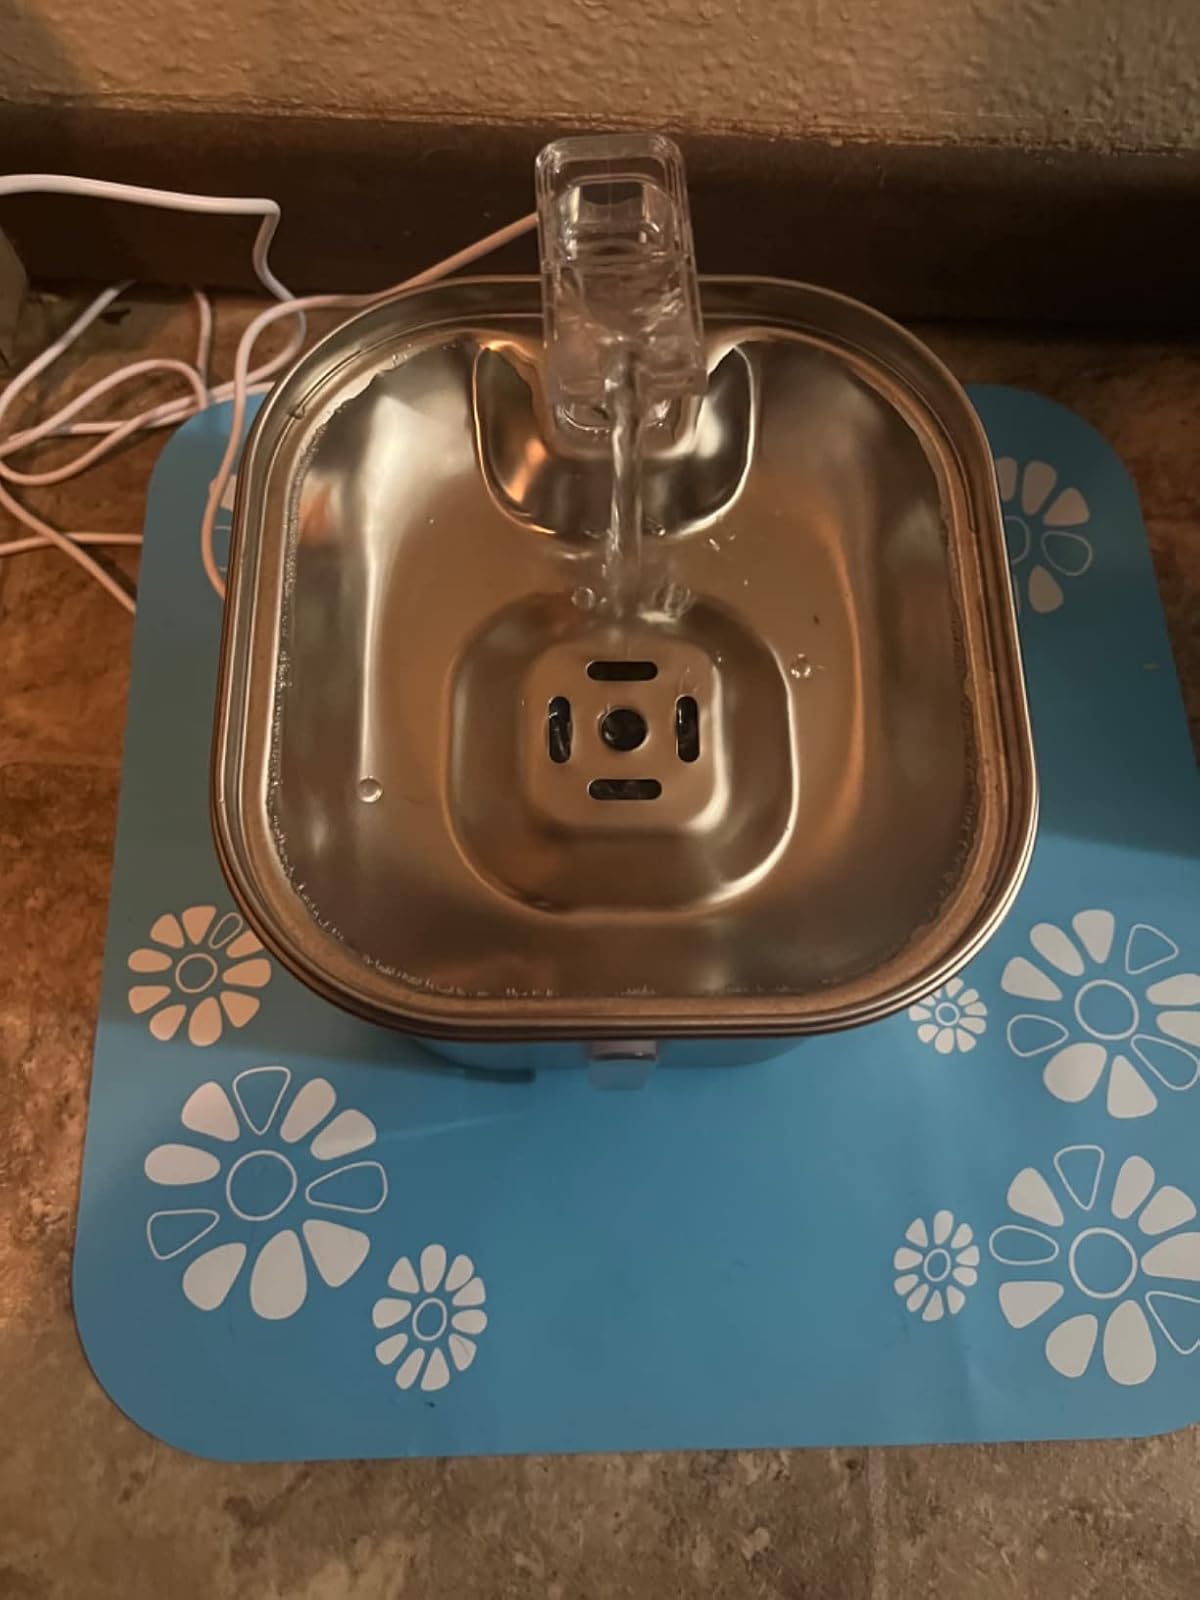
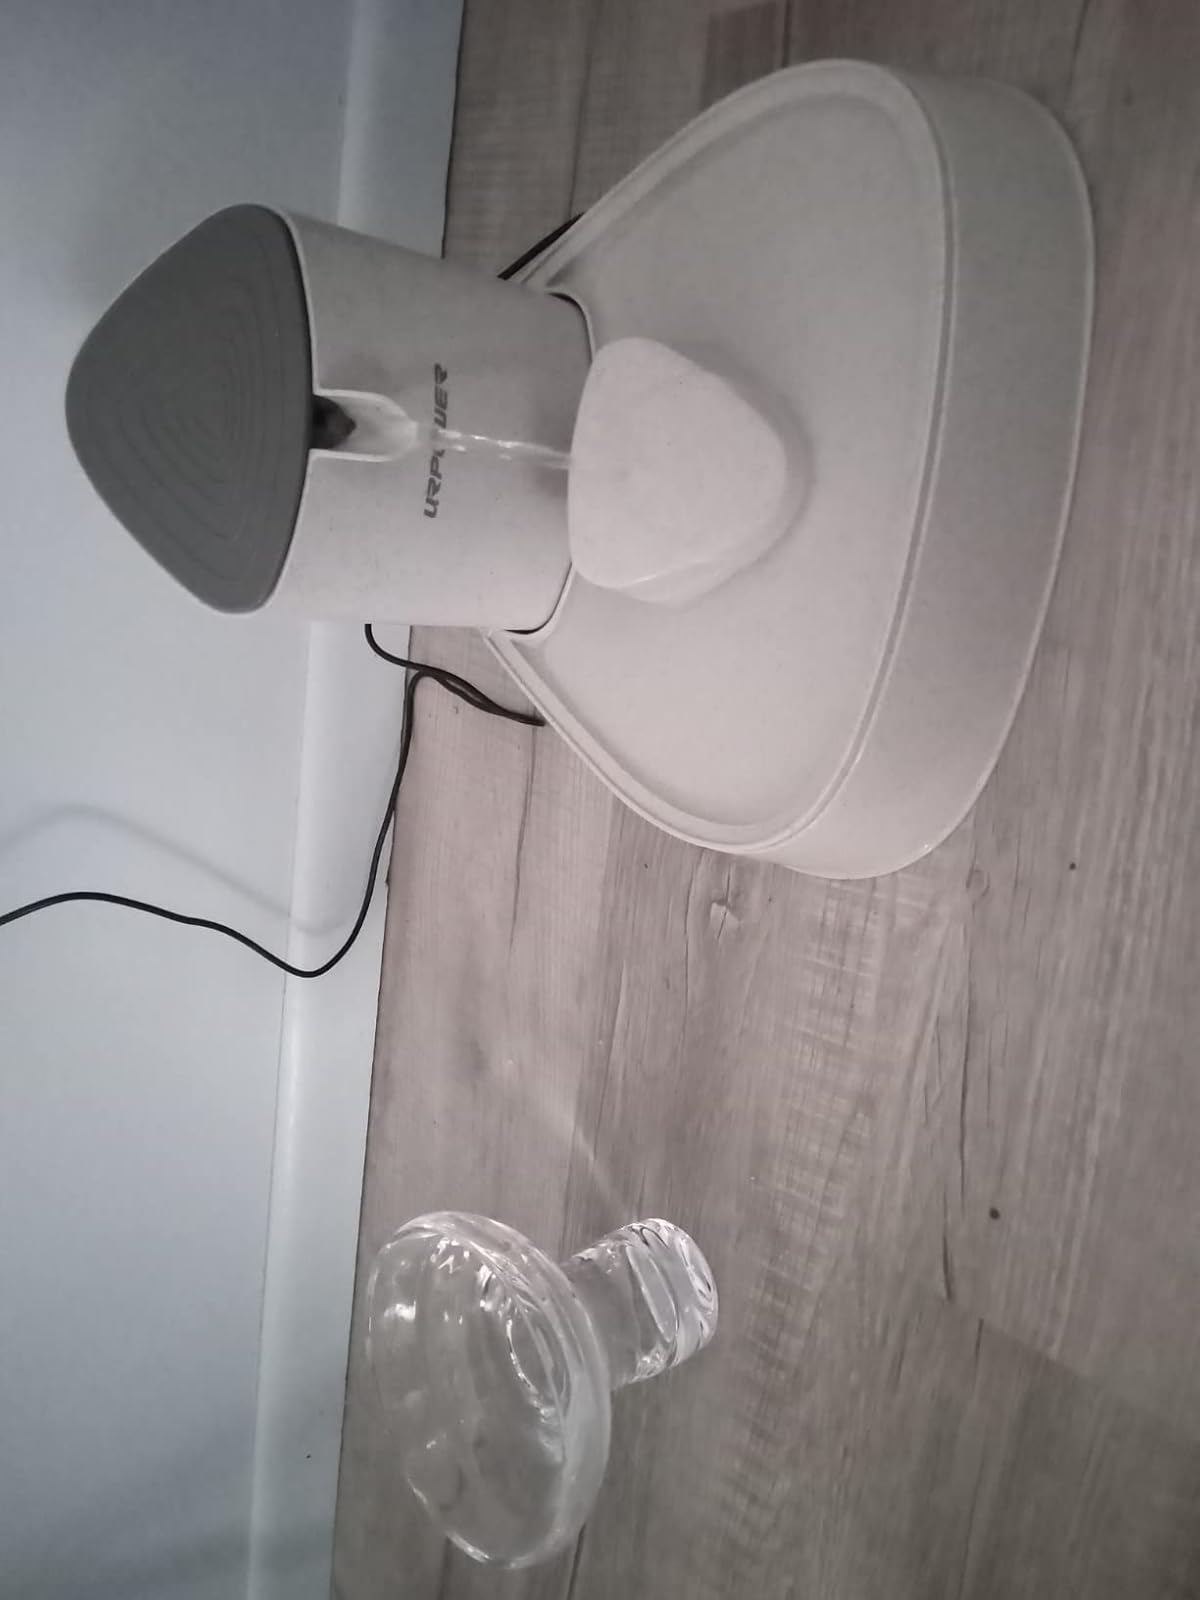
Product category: items_bowl
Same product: no